Wilson Piedmont Glacier

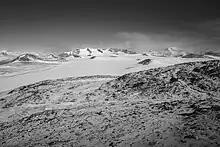
The Asgard Range from the summit of Hogback Hill

Features along the Ross Sea coast of the Wilson Piedmont Glacier on the Ross Sea include, from the north: